Slit-scan photography

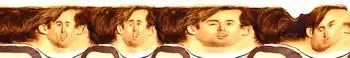
Slit-scan of a person's head rotating

Slit-scan is an animation created image by image. Its principle is based upon the camera’s relative movement in relation to a light source, combined with a long exposure time. The process is as follows: